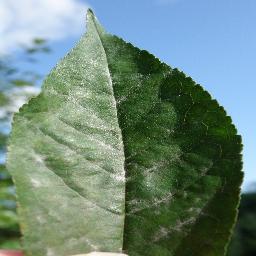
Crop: cherry
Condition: (including_sour)_powdery_mildew